John Strachey (civil servant)

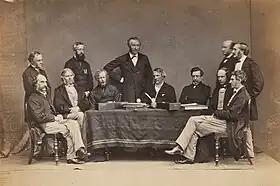
John Strachey, standing at right end, with John Lawrence, Viceroy of India and other council members. c. 1864

The fifth son of Edward Strachey, second son of Sir Henry Strachey, 1st Baronet, he was born in London, England. After passing through the East India Company College, Strachey entered the Bengal civil service in 1842, and served in the North-Western Provinces, occupying a number of important positions. His brother was Sir Richard Strachey.